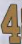
Number: 4